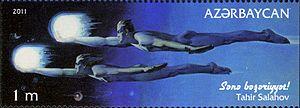
50ème anniversaire du premier homme dans l'espace.